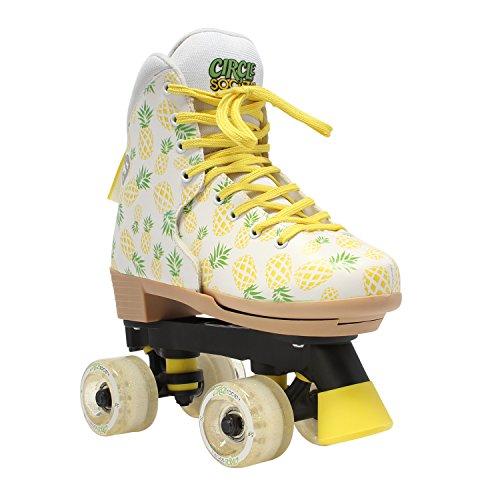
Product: Circle Society Classic Adjustable Indoor and Outdoor Childrens Roller Skates - Crushed Pineapple
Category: Sports & Outdoors | Outdoor Recreation | Skates, Skateboards & Scooters | Inline & Roller Skating | Roller Skates
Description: ADJUSTABLE: Perfect roller skates for growing kids who love to skate Features an easy push button with adjustable sizing to accommodate growing feet.
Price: $33.49
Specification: Item Weight:         5 pounds    |Shipping Weight: 5.5 pounds (View shipping rates and policies)|ASIN: B07CRH3QXG|Item model number: 168219|    #32    in Roller Skates